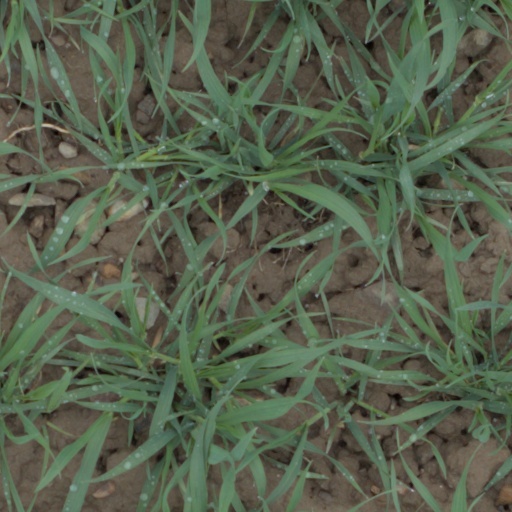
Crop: wheat